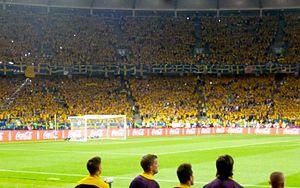
L'équipe de Suède de football est la sélection de joueurs suédois représentant le pays lors des compétitions internationales de football masculin, sous l'égide de la Fédération suédoise de football.